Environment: real
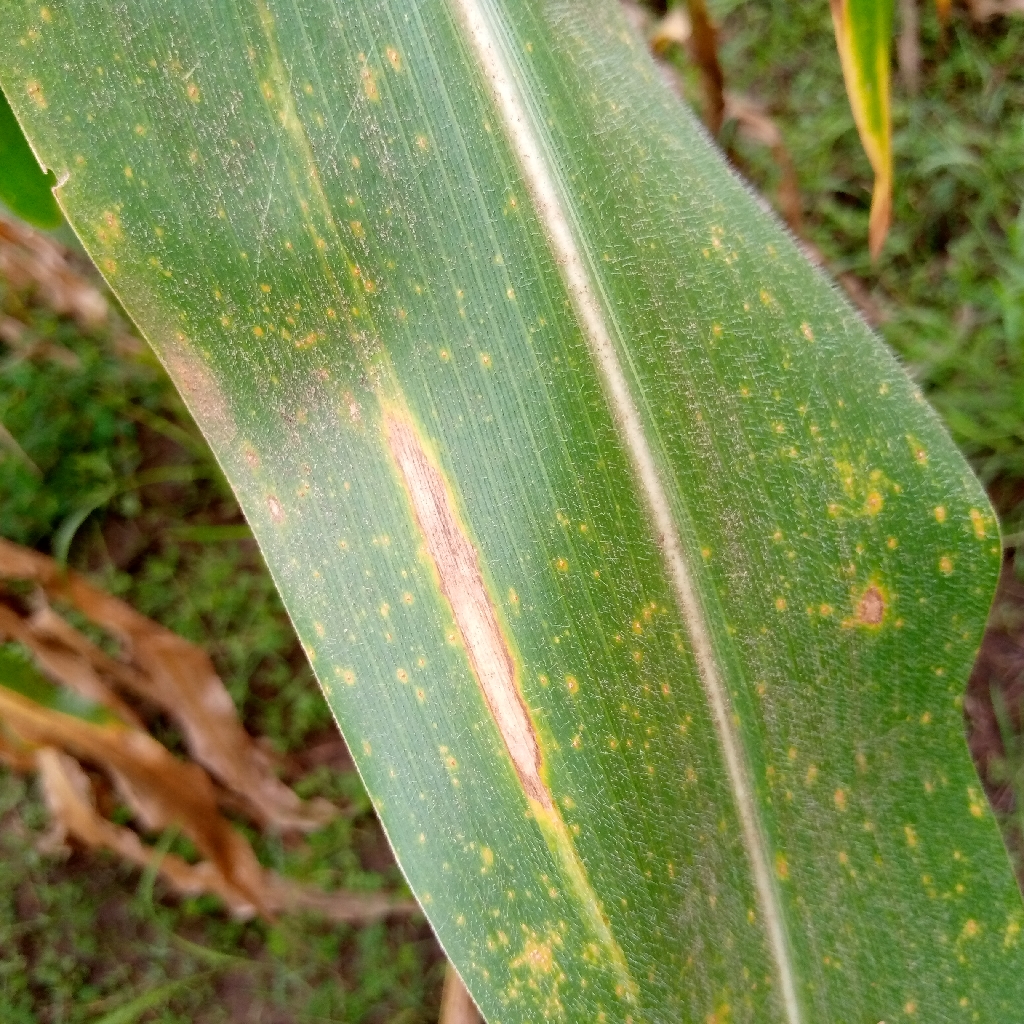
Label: northern_corn_leaf_blight